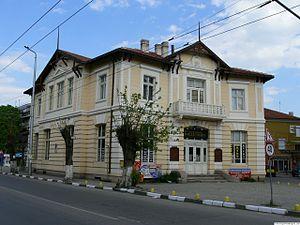
Pazardjik est une ville située sur les rives de la rivière Maritsa en Bulgarie. Elle est la capitale de l'oblast de Pazardjik.